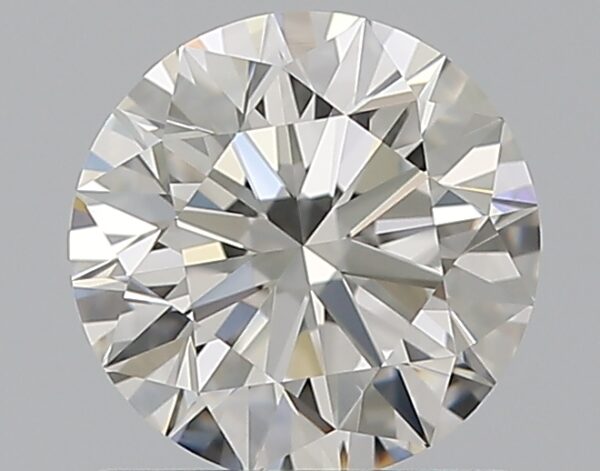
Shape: round
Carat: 0.9
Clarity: VVS1
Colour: G
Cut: EX
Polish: EX
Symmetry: EX
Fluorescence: N
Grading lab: GIA
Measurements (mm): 6.18 x 6.21 x 3.83